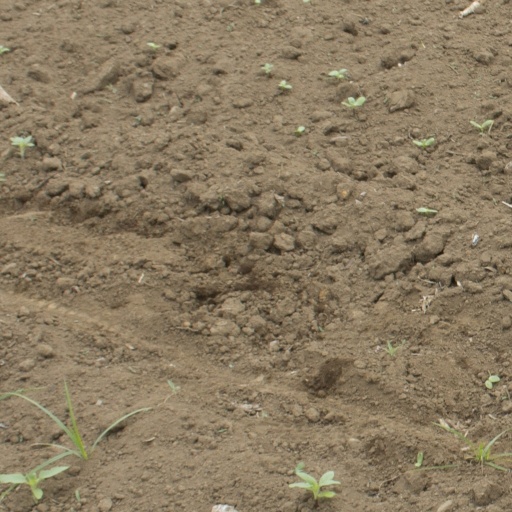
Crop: Jerusalem artichoke